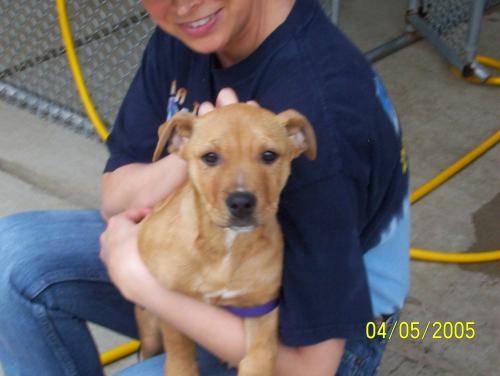
Label: dog